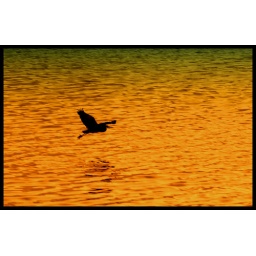
Another shot of the Blue Heron flying above the river at sunset..